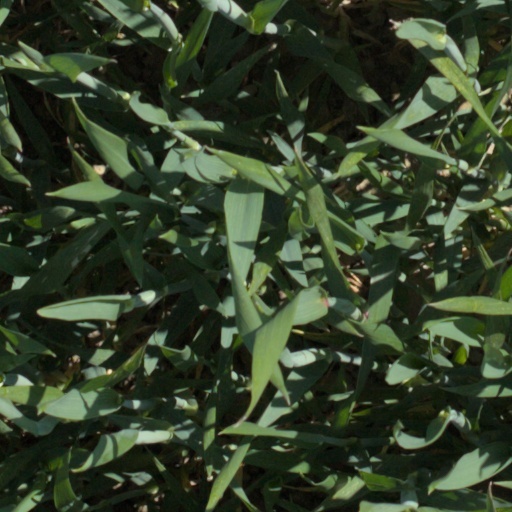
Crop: wheat